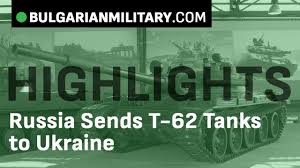
Label: Tank